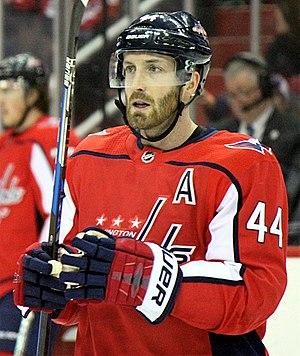
Brooks Orpik est un joueur professionnel américain de hockey sur glace évoluant au poste de défenseur. Il joue au niveau universitaire avec les Eagles de Boston College et il remporte le titre du championnat universitaire américain en 2001. Il est un choix de premier tour des Penguins de Pittsburgh lors du repêchage d'entrée de la Ligue nationale de hockey en 2000.